Hiddensee

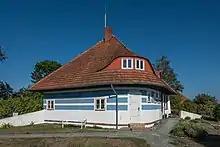
Asta Nielsens Haus "Karusel"

In the north of the island, on the Schluckswiek in the so-called highlands of Hiddensee, stands the landmark of the island, the Hiddensee Lighthouse. 102 steps lead up to the tower, which has been open to visitors since 1994. However, so that it doesn't get too crowded up there, only 15 visitors can climb the tower at a time. From wind force 6, the tower remains closed for safety reasons.